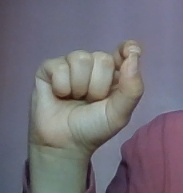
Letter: fa